Kouros of Samos

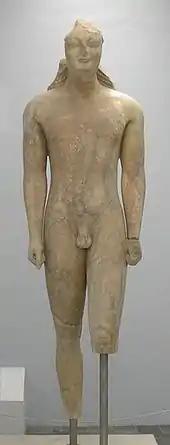
The Kouros of Samos

The Kouros of Samos is an ancient Greek sculpture created in the 6th century BCE. On stylistic grounds it is attributed to a Samian artist, who probably made it on Samos itself.